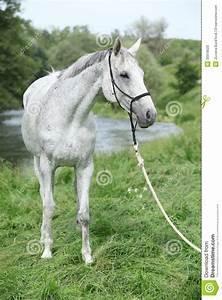
horse